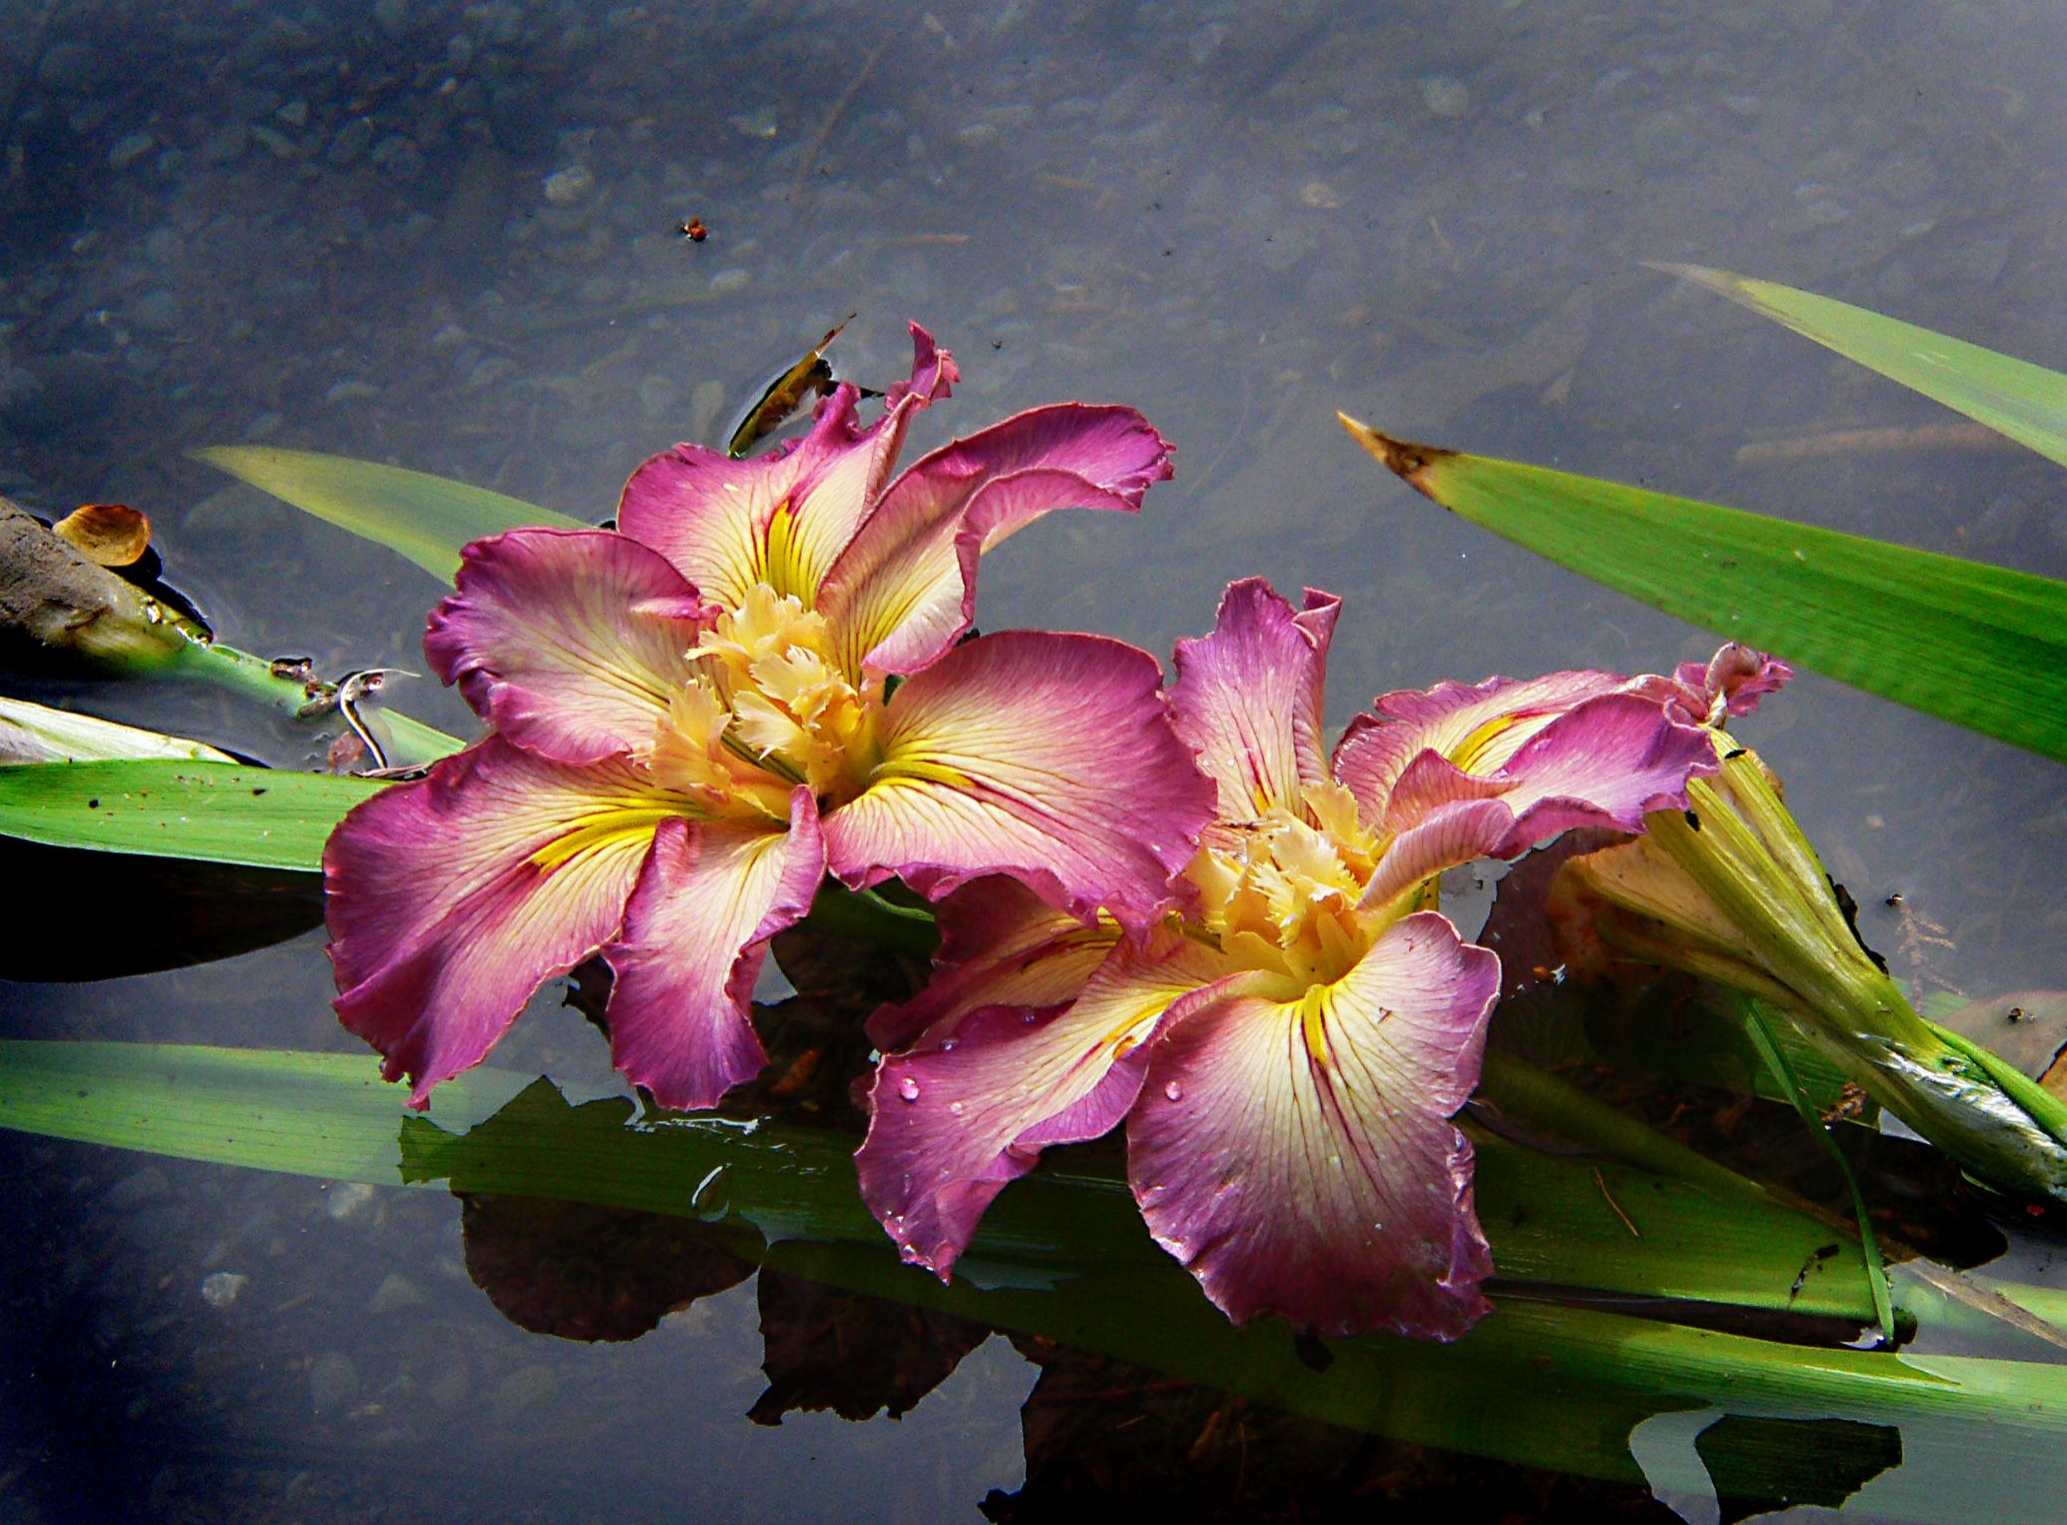
blossom, plant, leaf, flower, petal, botany, flora, flowers, iris, lily, daylily, macro photography, flowering plant, land plant